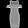
Label: Dress